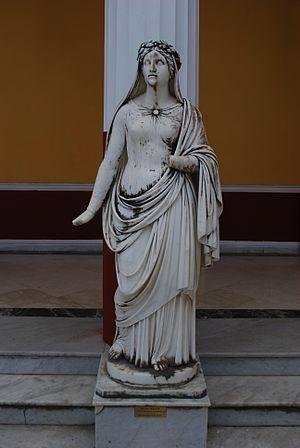
Vue d'une sculpture à l'Achilleion de Corfou.
Dans la mythologie grecque, Aglaé est la plus jeune des trois Charites. Elle est la beauté dans ce qu'elle a de plus éblouissant, la « splendeur ».